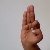
The image shows a hand gesture representing the letter 'F' in Indian Sign Language.